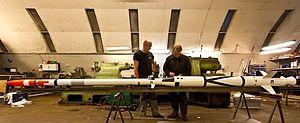
Copenhagen Suborbitals est une organisation à but non lucratif dont l'objectif est de réaliser un vol suborbital avec équipage. L’organisation, basée à Copenhague, au Danemark, est la seule structure amateur à avoir pour objectif un vol habité dans l'espace. Ils déclarent travailler selon les principes de l'open source en utilisant des solutions simples et éprouvées. Le financement du projet est assuré par des sponsors et des dons matériels ou d'argent.